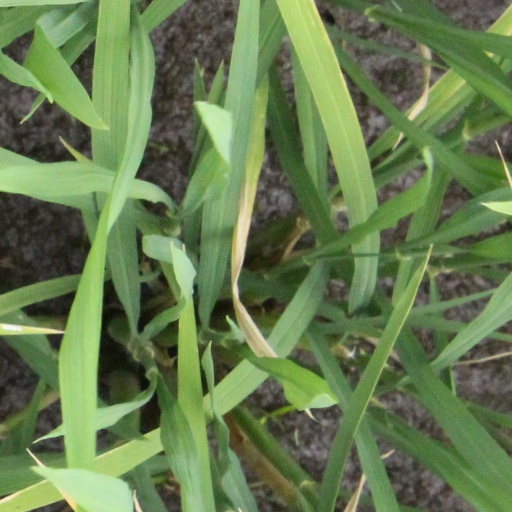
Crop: rice